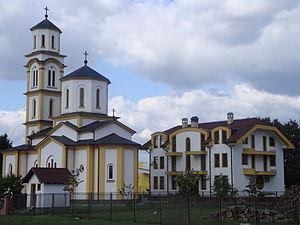
L'église du Saint-Prince-Lazare est située en Bosnie-Herzégovine, dans la Ville de Banja Luka et dans le faubourg de Lazarevo.